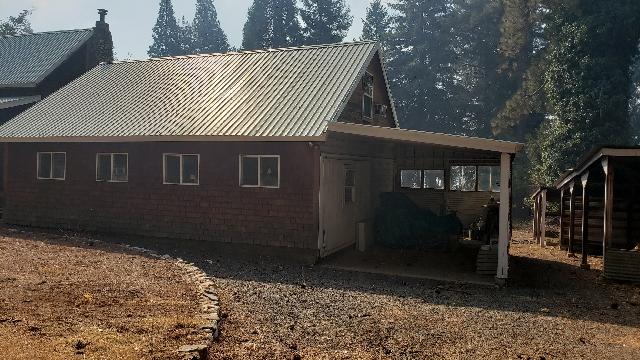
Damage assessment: no_damage